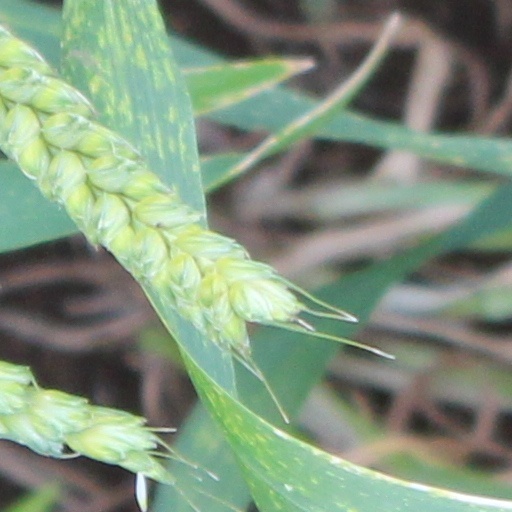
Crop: wheat